Maru Malarchi

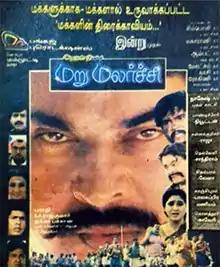
Theatrical release poster

Maru Malarchi, also spelled as Marumalarchi, is a 1998 Indian Tamil-language drama film directed by Bharathi and produced by Henry. The film stars Mammootty, Devayani, Ranjith and Mansoor Ali Khan, with Manorama, Kalabhavan Mani, R. Sundarrajan, Major Sundarrajan, Vivek and Pandu playing supporting roles. It was released on 14 January 1998 and become a huge success. The film was remade in Telugu as "Suryudu", in Kannada as "Soorappa", and in Hindi as "Phool Aur Aag".